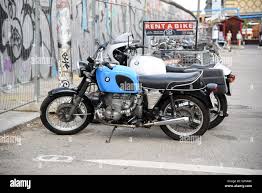
Vehicle type: Motorcycles